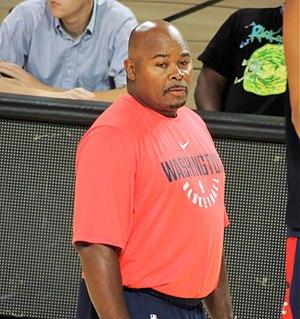
Sidney Rochell Lowe est un ancien joueur professionnel américain de basket-ball ayant évolué au poste de meneur.